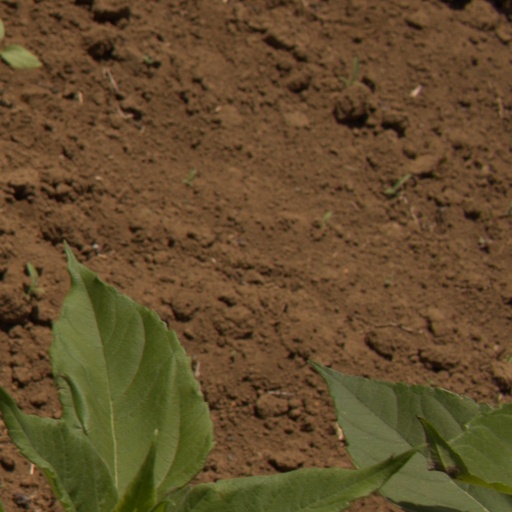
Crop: Jerusalem artichoke